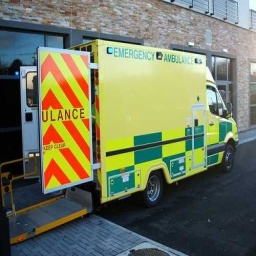
Label: ambulance